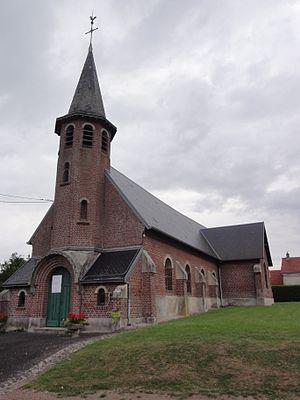
Levergies (Aisne) église
Levergies est une commune française située dans le département de l'Aisne, en région Hauts-de-France.